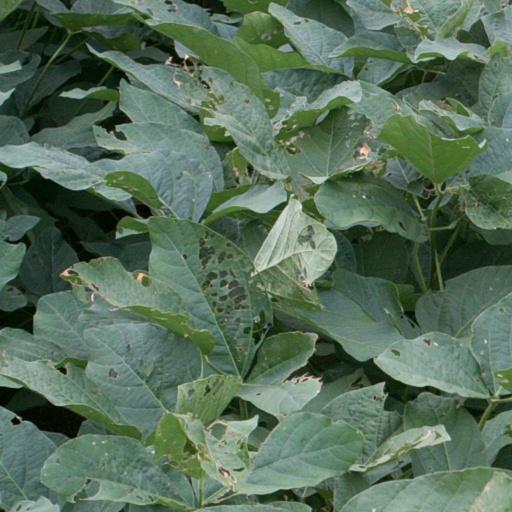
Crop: soybean